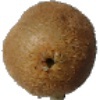
Label: Kiwi 1